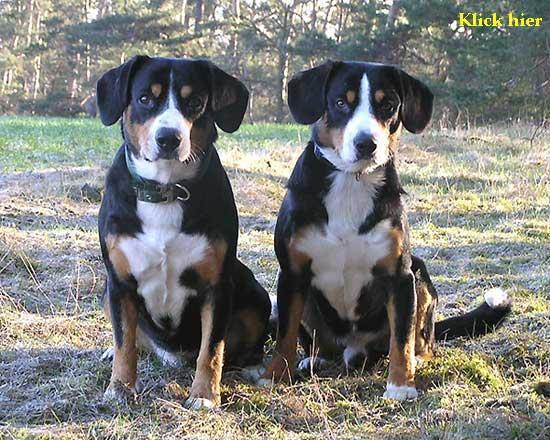
EntleBucher